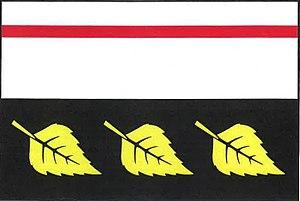
Březské est une commune du district de Žďár nad Sázavou, dans la région de Vysočina, en République tchèque. Sa population s'élevait à 173 habitants en 2019.